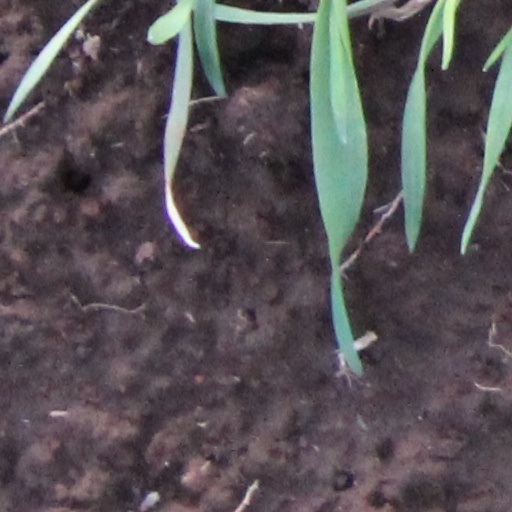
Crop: wheat